Chris Rock

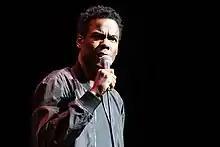
Rock performing in 2017

He then starred in the dark comedy "Nurse Betty" (2000) starring Renée Zellweger, Greg Kinnear and Morgan Freeman which also debuted at the Cannes Film Festival on May 11, 2000. The film was a critical success. In the later 2000s, Rock started to work increasingly behind the camera. He wrote the film "Down to Earth" (2001) along with friend and comedian Louis C.K. The film was based on the Warren Beatty film, "Heaven Can Wait" (1978). That same year Rock also produced and starred in the C.K. directed film "Pootie Tang" (2001). Rock also would work as a writer and director of the political comedy "Head of State" (2003) and marital comedy "I Think I Love My Wife" (2007). He also played the lead in both films. He also went on to star in films like "The Longest Yard" (2005) opposite Adam Sandler, and the action comedy film "Bad Company" (2002) opposite Anthony Hopkins.